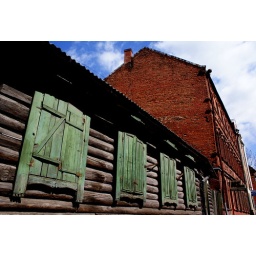
wooden heritage house in Daugavpils, Latvia